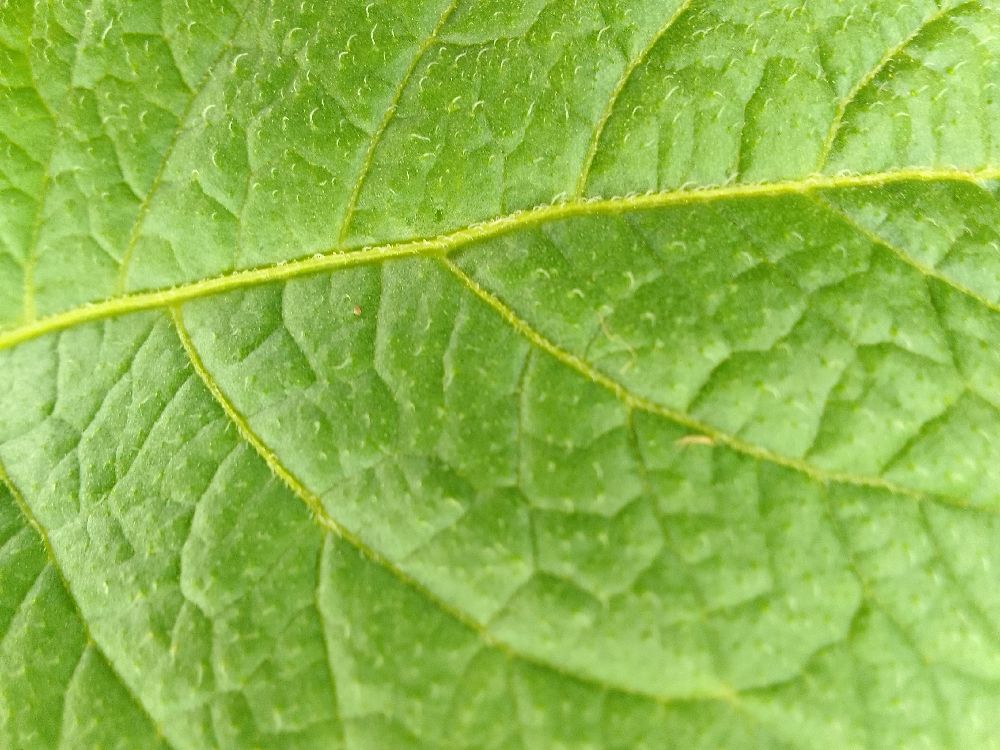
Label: Healthy